Maohi

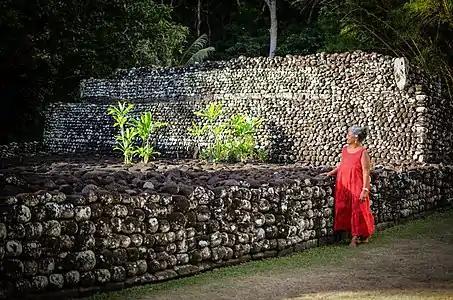
Marae Arahurahu. One of the traditional maraes in Tahiti

La Culture Ma'ohi is a culture movement by the Ma'ohi people to rediscover their culture after colonization by the French in the mid-nineteenth century. Most traditions from the Ma'ohi culture were lost due to colonization, and diverse influences from neighboring islands such as the Marquesas, the Austral and the Cook Islands, helped to reconstruct post contact Tahitian culture. Reinterpretation of traditions such as art and dance as well as reconstructions of traditional Maraes played an important role in recreating a cultural identity for Tahitians. It wasn't until the 1950s that the reconstruction of these traditions began, due to an overall lack of knowledge about Tahitian culture. La Culture Ma'ohi is a way for Tahitian politicians to heighten the awarenesses of the cultural past as well as create and identity for the future of Tahiti.